Angoumois grain moth

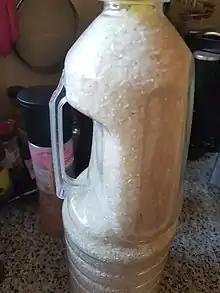
Household stored short-grain rice that can vector Angoumois grain moth

The use of Integrated pest management strategies is the integration of various strategies that are often used to prevent or remove infestations of pest species from the agroecosystems. Strategies for combating infestation of the Angoumois grain moth differ widely in efficacy and utility based on regional regulations, wealth and access to specific chemicals or equipment.